Modoc War

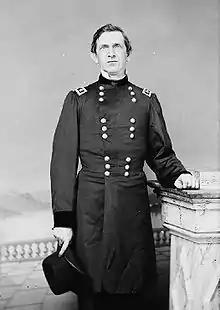
Major General E.R.S Canby

Shortly after the Modoc started building their homes, however, the Klamath, longtime rivals, began to steal the Modoc lumber. The Modoc complained, but the US Indian agent could not protect them against the Klamath. Captain Jack's band moved to another part of the reservation. Several attempts were made to find a suitable location, but the Klamath continued to harass the band.